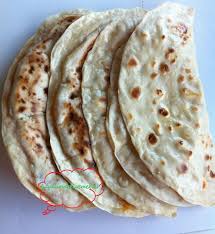
Yemek: gozleme